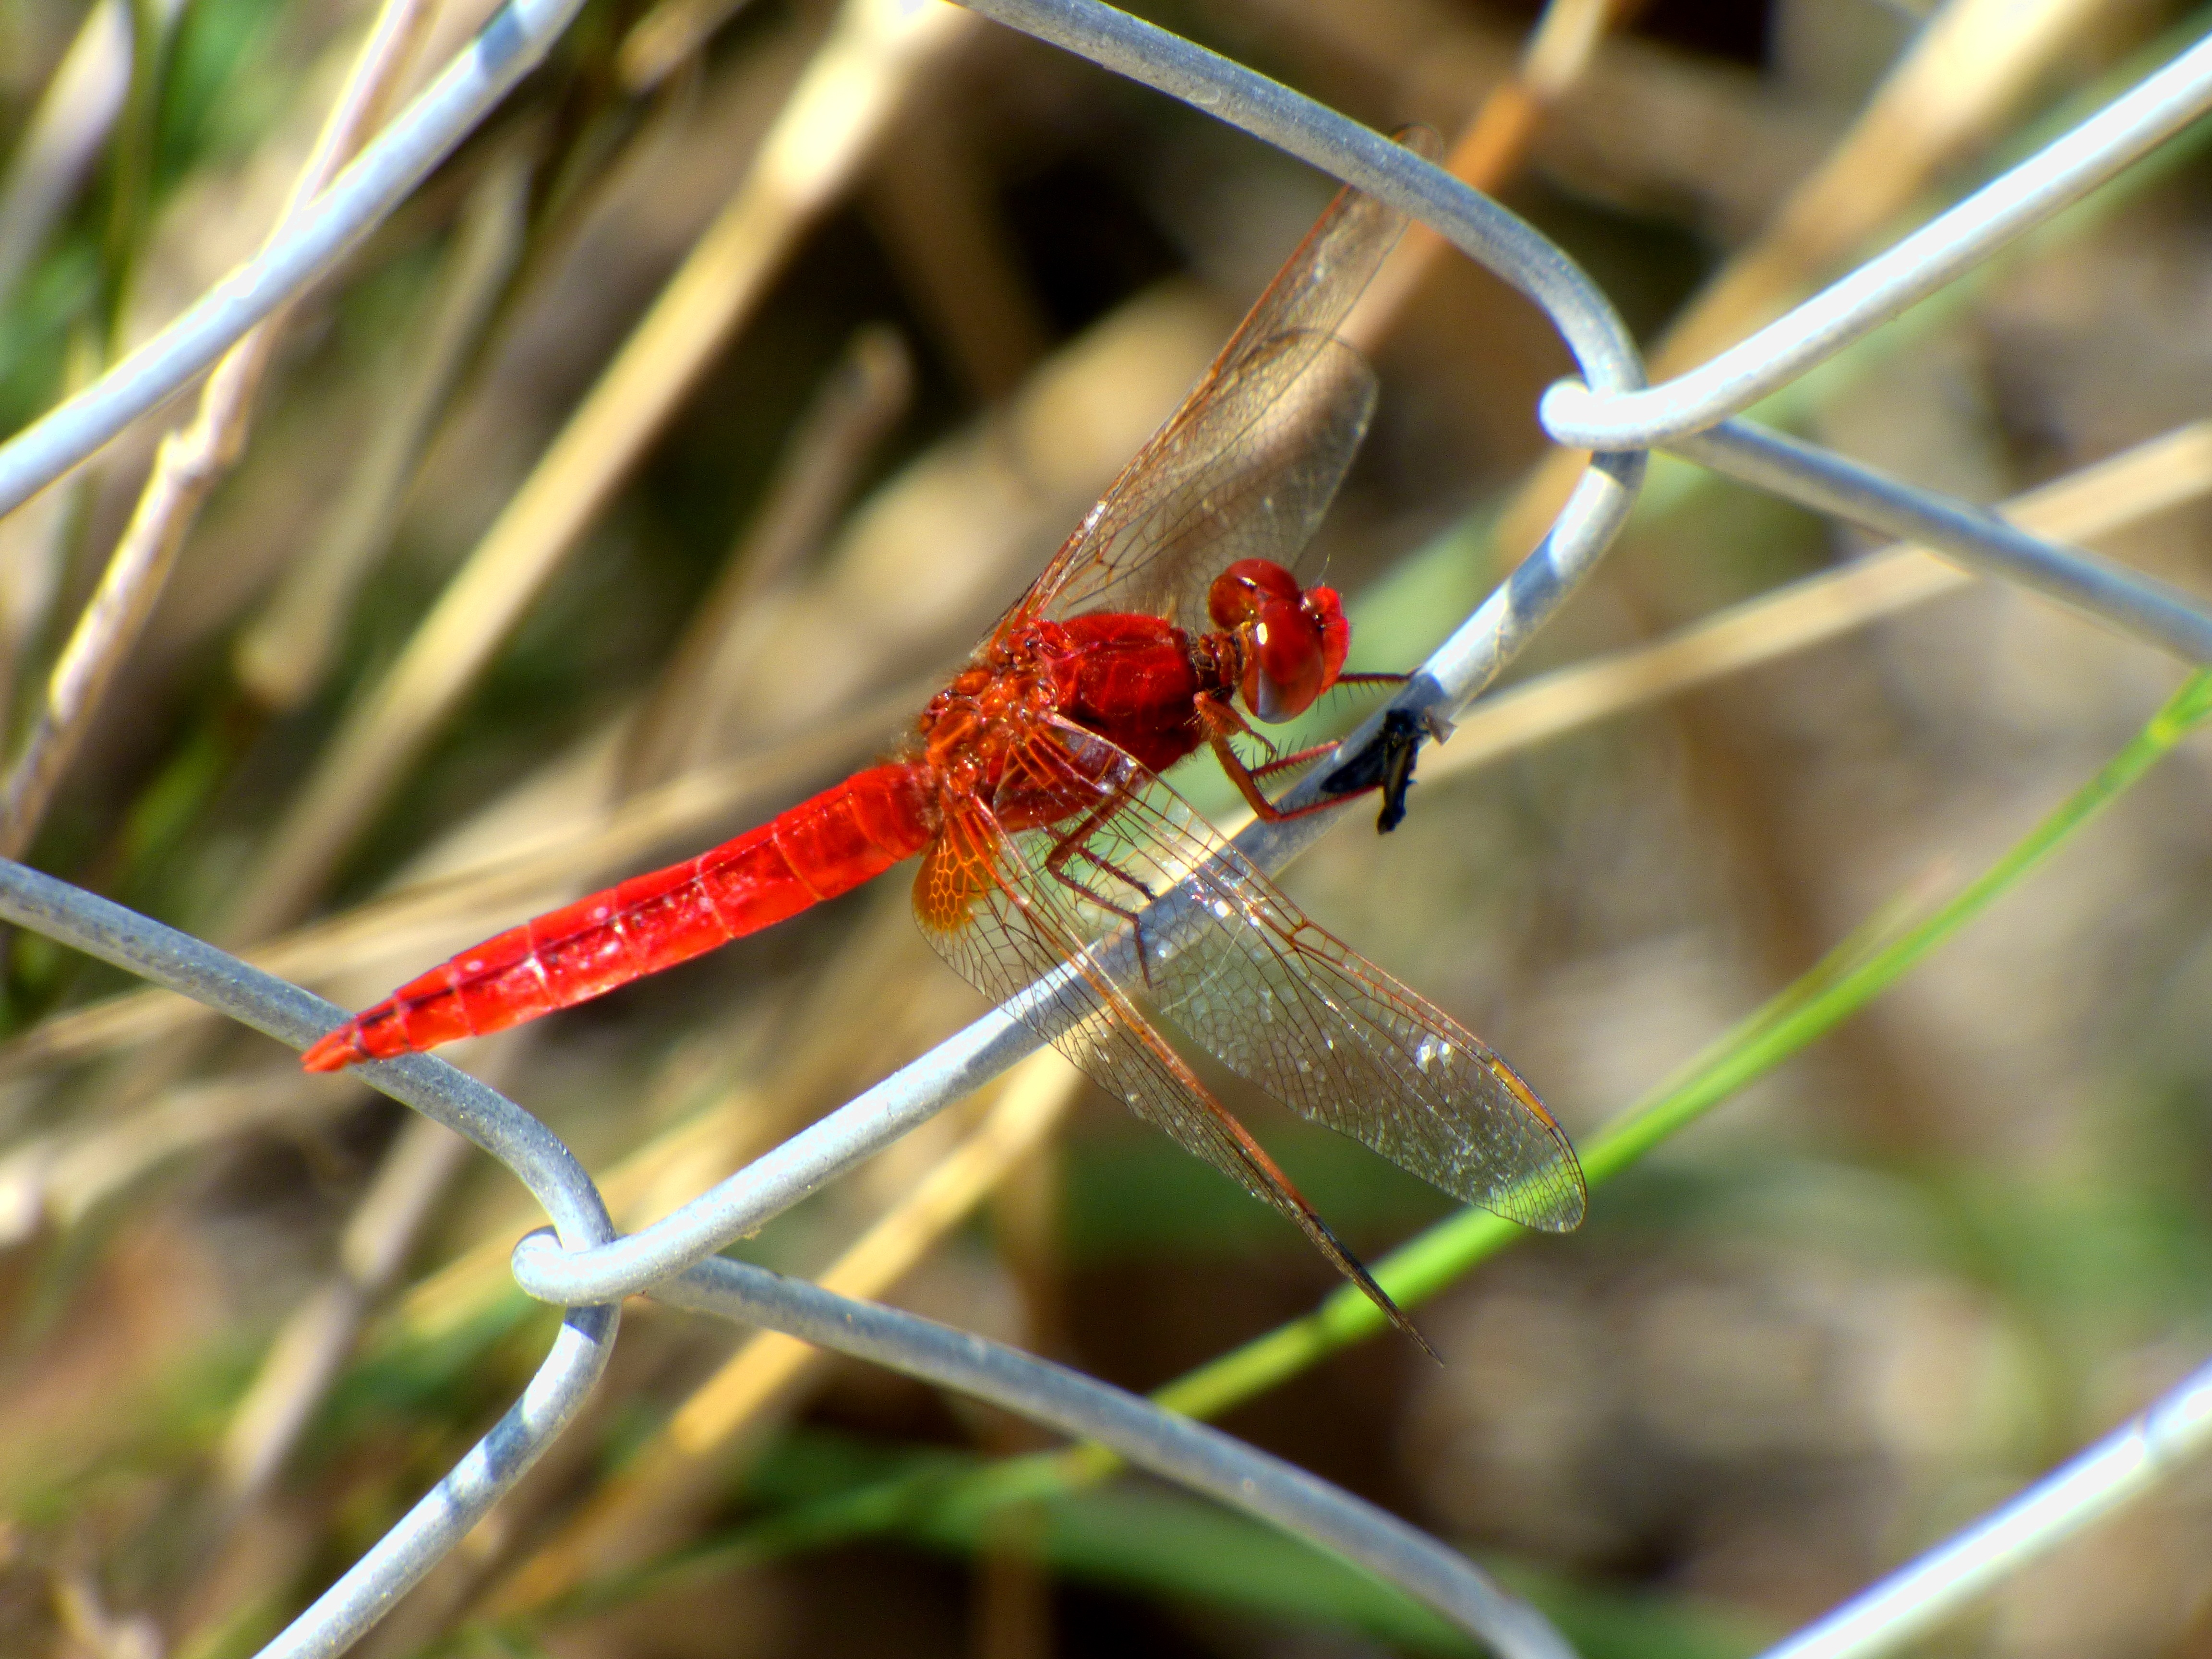
nature, fence, animal, wildlife, red, insect, natural, fauna, invertebrate, close up, dragonfly, damselfly, macro photography, arthropod, plant stem, dragonflies and damseflies